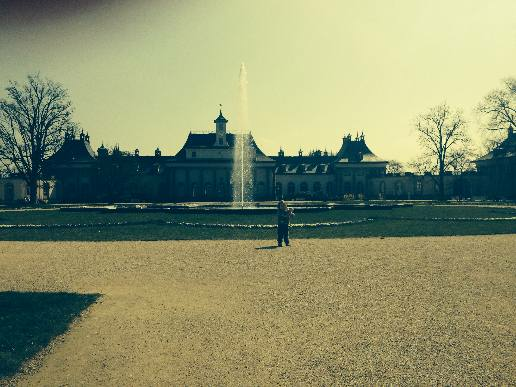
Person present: No